BAE Systems Hawk

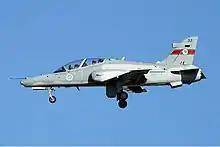
Hawk 127 of No. 76 Squadron RAAF at Avalon Airport, 2007

The Hawker Siddeley Hawk T1 (Trainer Mark 1) was the original version of the Hawk used by the RAF, deliveries commencing in November 1976. The RAF received a total of 175 T1s.